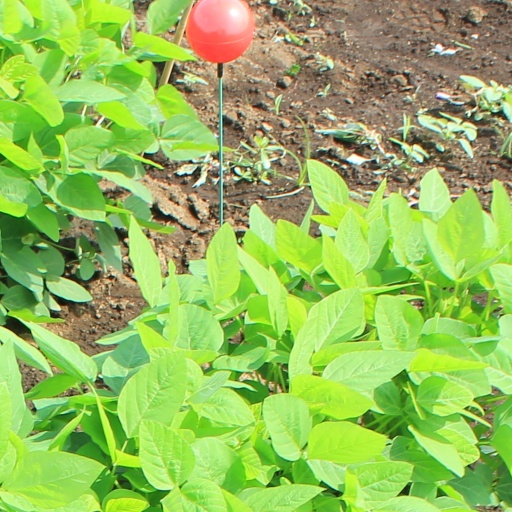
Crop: soybean